Answer in natural language. Considering the relative positions, where is Window (highlighted by a blue box) with respect to block colour dresser (highlighted by a red box)? Choose between the following options: below or above
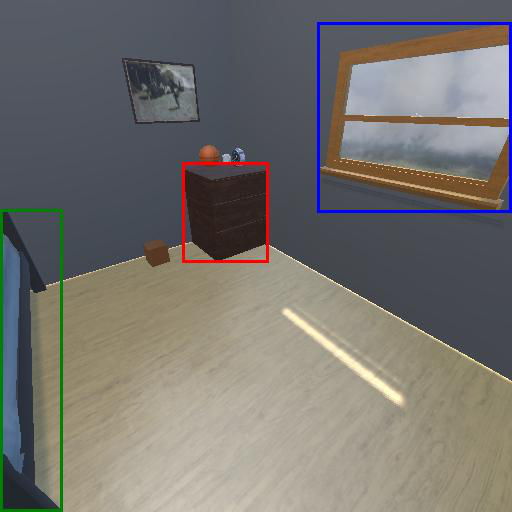
<answer>below</answer>